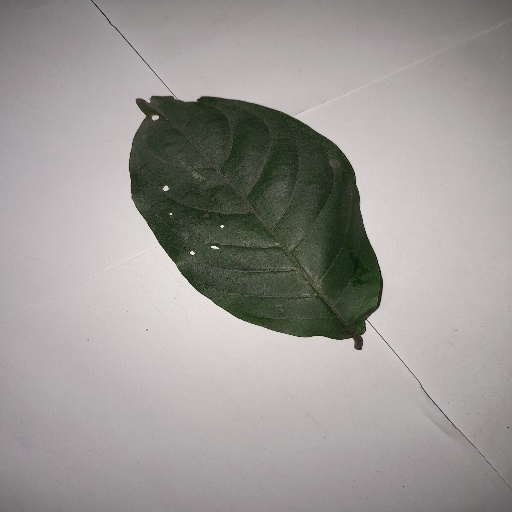
Species: HariTaki
Leaf condition: Shot Hole